Front (oceanography)

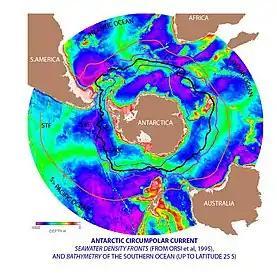
Rough position of the three Southern Ocean fronts related to the Antarctic Circumpolar Current: Southern Antarctic Circumpolar Current Front (SACC), Antarctic Polar Front (PF), and Subantarctic Front (SAF). In addition, the Subtropical convergence Front (STF) is shown.

A very important set of fronts occurs in the Southern Ocean. This basin is characterised by the intense eastward-flowing Antarctic Circumpolar Current (ACC), which is one of the most powerful current systems on Earth. In addition, the different water masses that meet in this basin are associated with strong gradients in density that reach to great depth and lead to strongly tilted isopycnals surfaces (planes of constant density) that shallow towards the south. Together, these dynamics lead to the formation of strong and persistent fronts. Using the traditional definition of fronts, this is the only ocean basin where circumpolar fronts can be found. Still, the structure of the fronts around Antarctica rearranges itself several times, which leads to the splitting of a single front into numerous smaller sub-fronts.